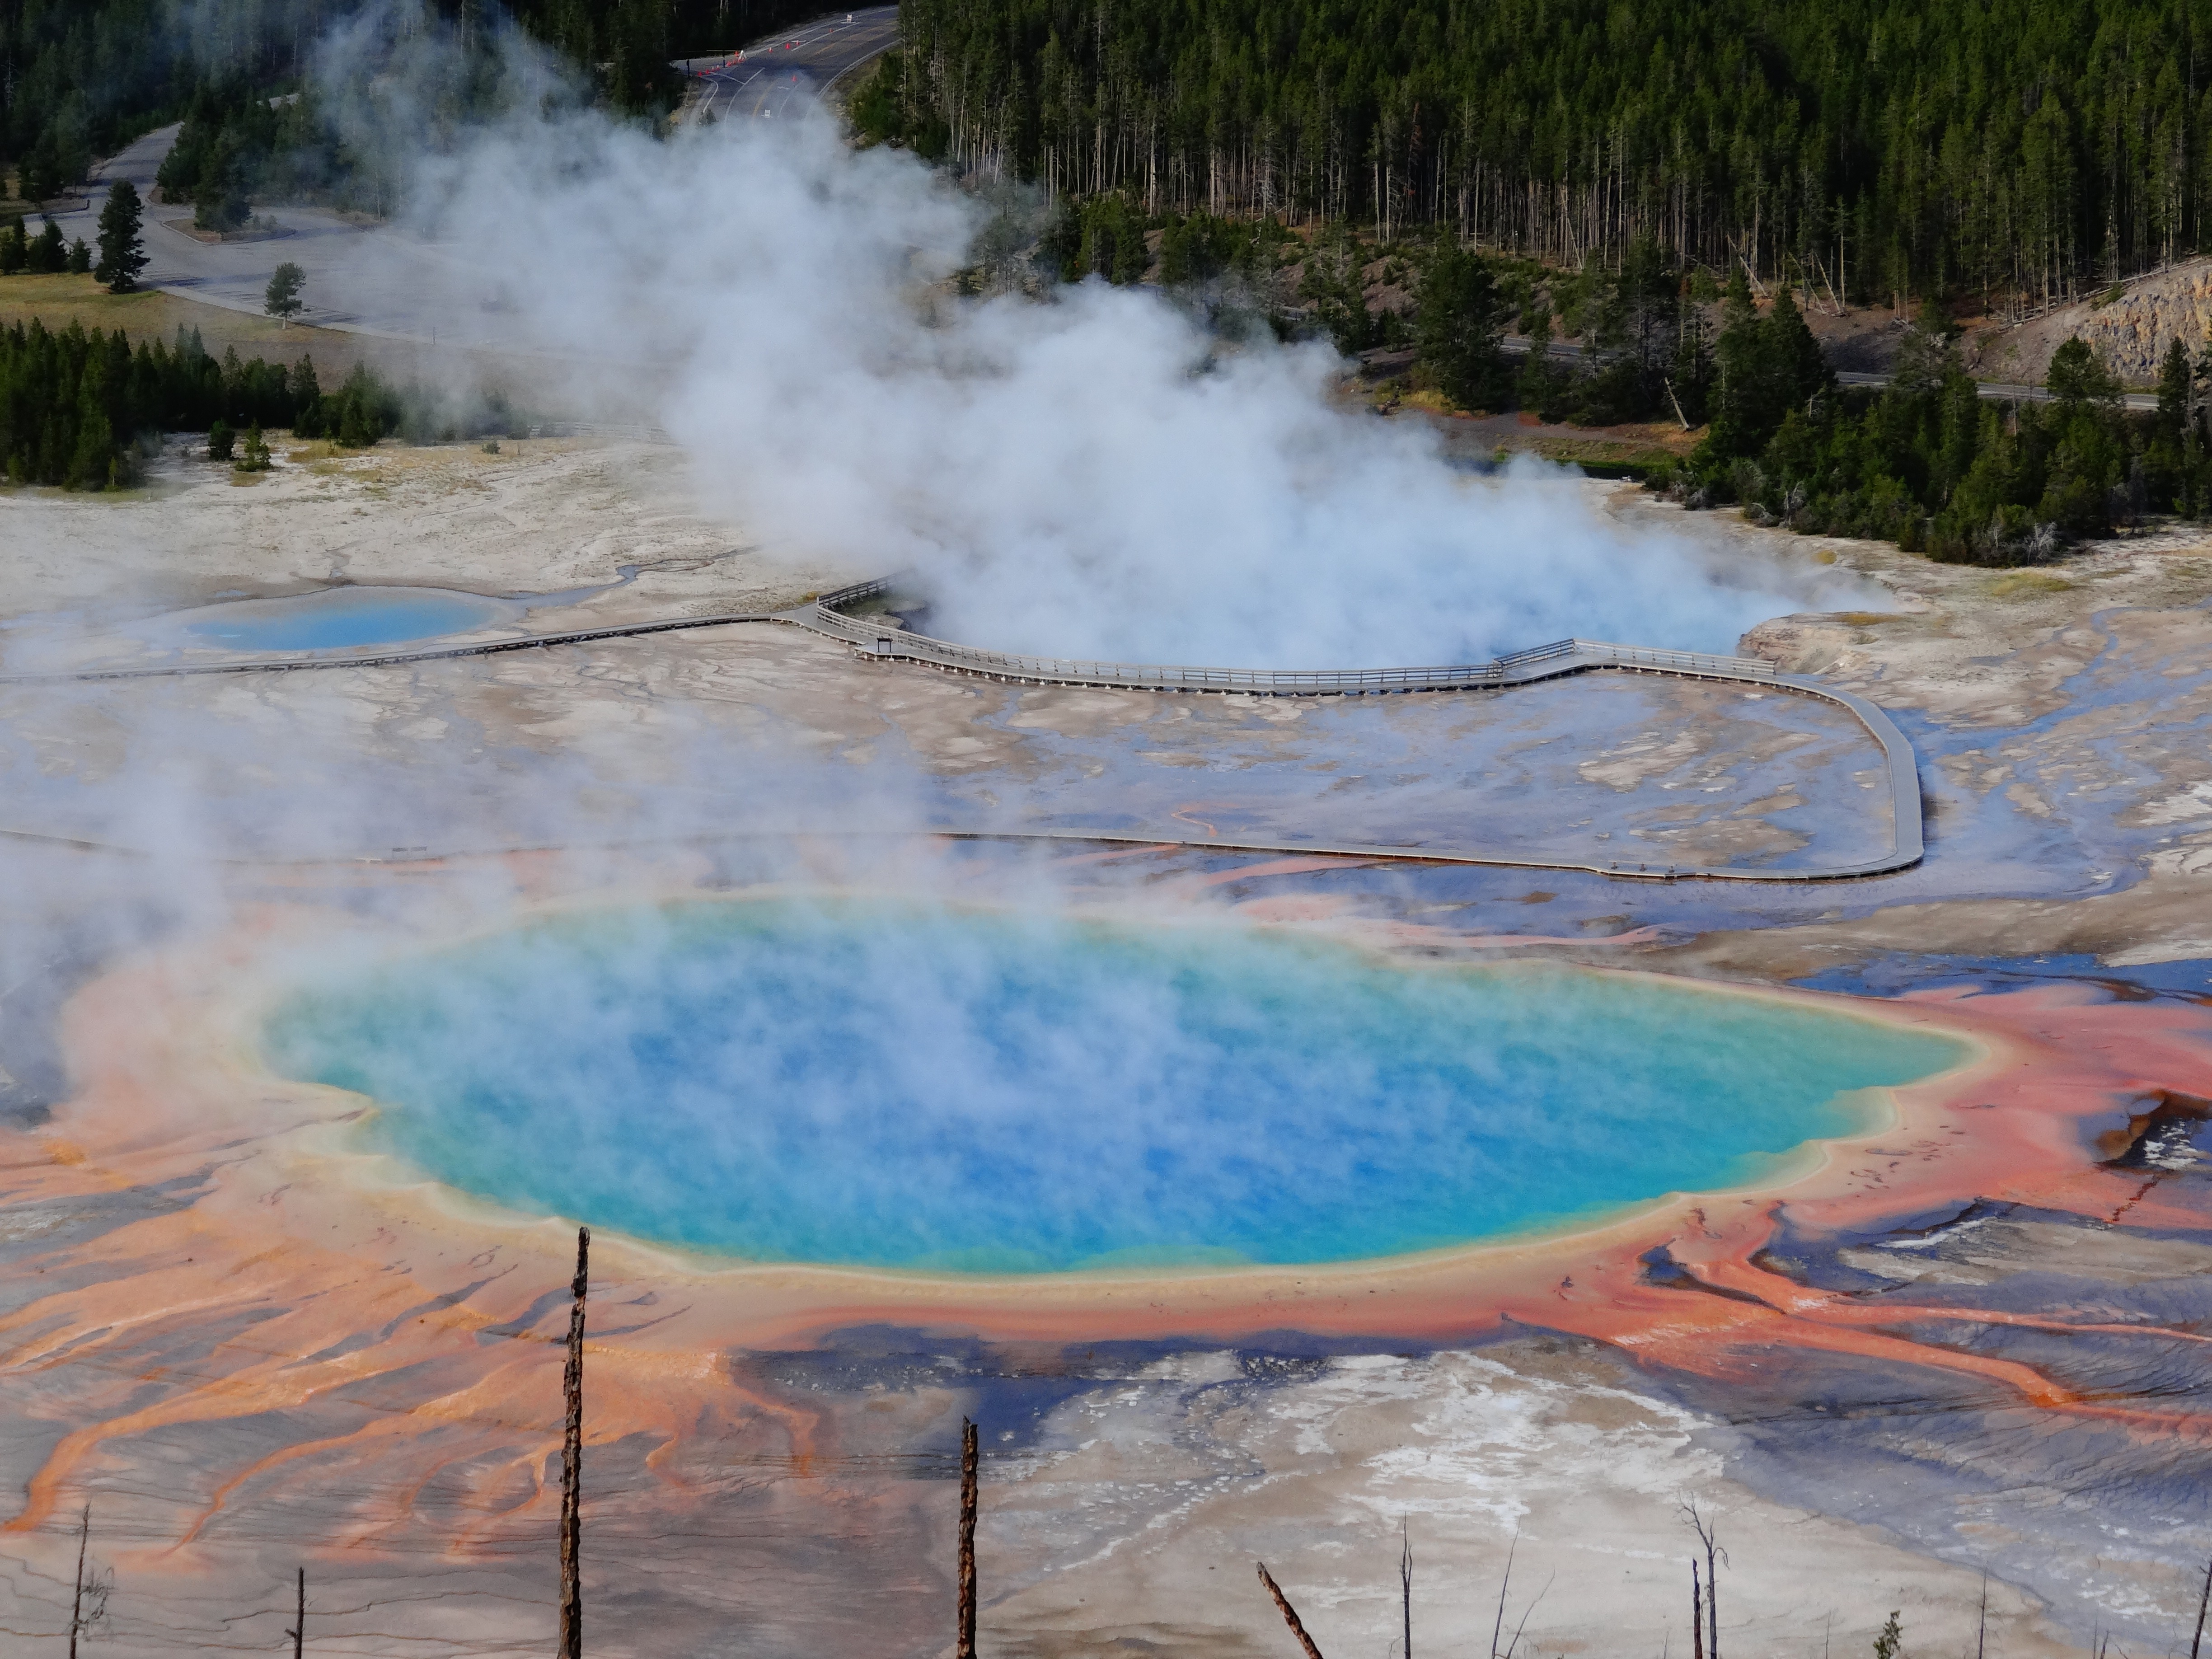
spring, reflection, body of water, geyser, yellowstone national park, landform, west usa, grand prismatic spring, geographical feature